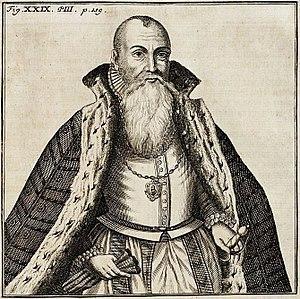
Henri XI de Legnica ; né au château de Legnica, le 23 février 1539 – mort à Cracovie, le 3 mars 1588, fut trois fois duc de Legnica : de 1551 à 1556 avec un régent puis de 1559 à 1576 et de 1580 à 1581.